Rue de l'Église

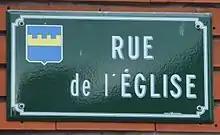
Sign of the rue de l'Église in Allouagne.

Rue de l'Église is a common road name in France and Belgium. The literal translation is street or avenue of the Church.